Rehabilitation trial of Joan of Arc

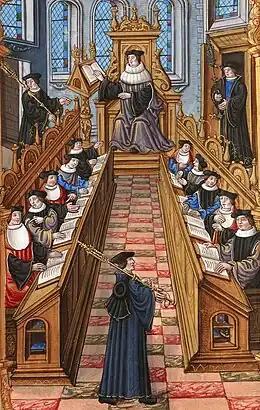
Theologians from the University of Paris were involved in the trial of Joan of Arc in 1431.

The conviction of Joan of Arc in 1431 was posthumously investigated on appeal in the 1450s by Inquisitor-General Jean Bréhal at the request of Joan's surviving family—her mother Isabelle Romée and two of her brothers, Jean and Pierre. The appeal was authorized by Pope Callixtus III.